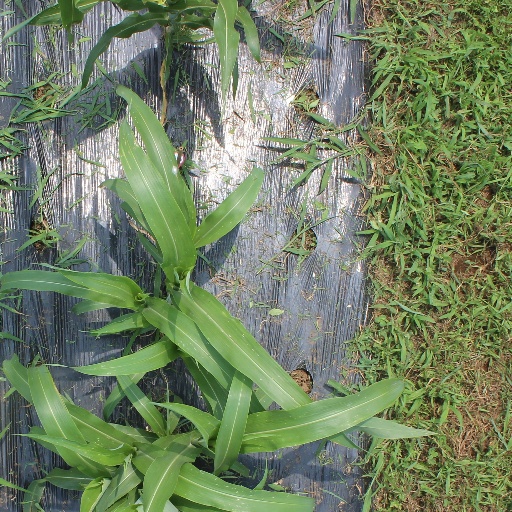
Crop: sorghum